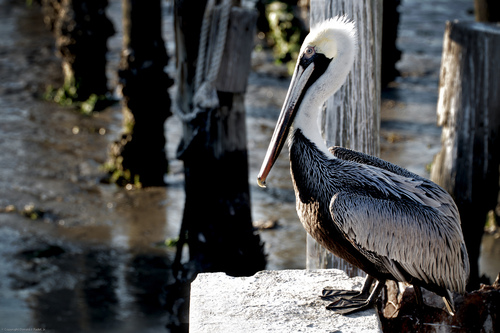
this large white grey and black bird has a long beak, scooped neck and webbed feet.
a large bird with a very long beak, a long white neck and webbed feat.
this large bird has a black belly and breast, with a white neck and crown, and a long narrow bill.
this large bird has a grey belly, long neck, and an extreme bill.
a large bird with a long neck,and a long bill
this large gray bird has a small white head and a long, large beak.
this bird has a belly that is black with gray wingsa large bird with a white head and nape, with a very long bill.
the bill of the bird is very elongated, with tones of white, orange and black throughout.
this bird has wings that are grey and has a long bill
Species: Brown Pelican